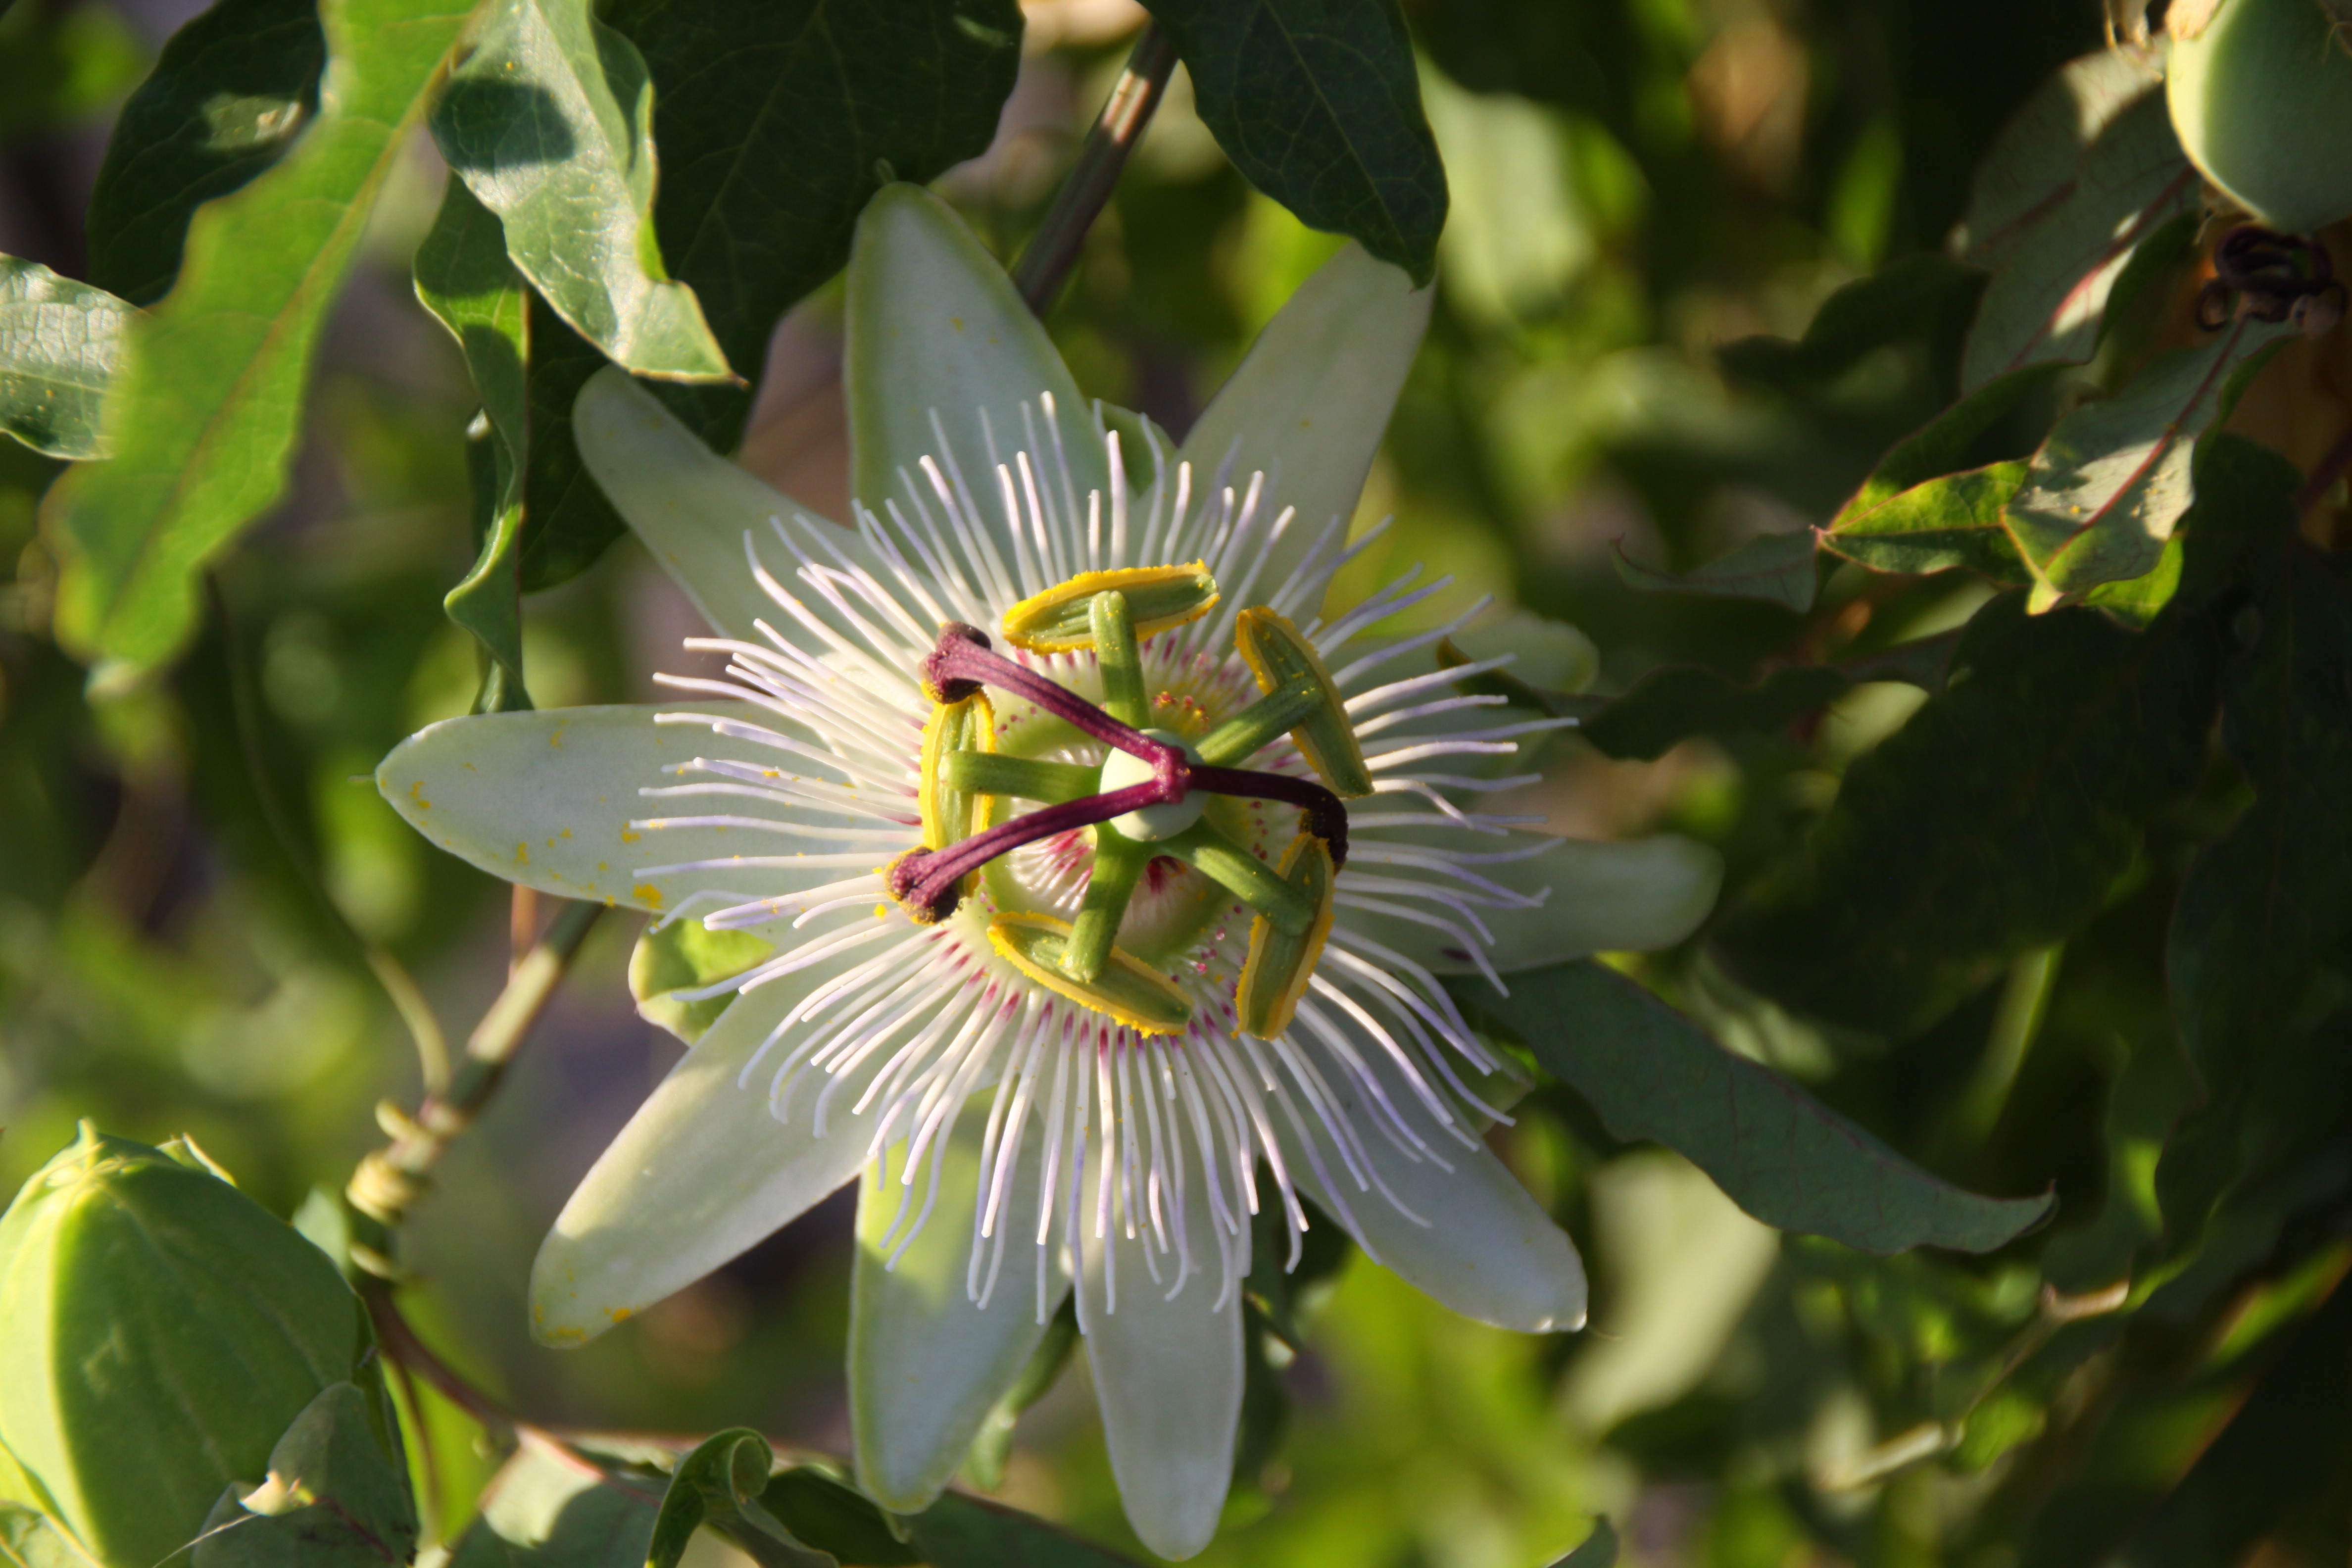
nature, blossom, plant, flower, summer, produce, botany, climbing, flora, wildflower, creeper, passion flower, nectar, passionflower, macro photography, flowering plant, land plant, passion flower family, purple passionflower